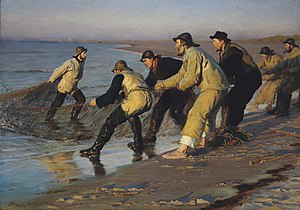
Værker af P.S. Krøyer
Dette er en autogenereret liste over værker af P.S. Krøyer ud fra data i Wikidata.